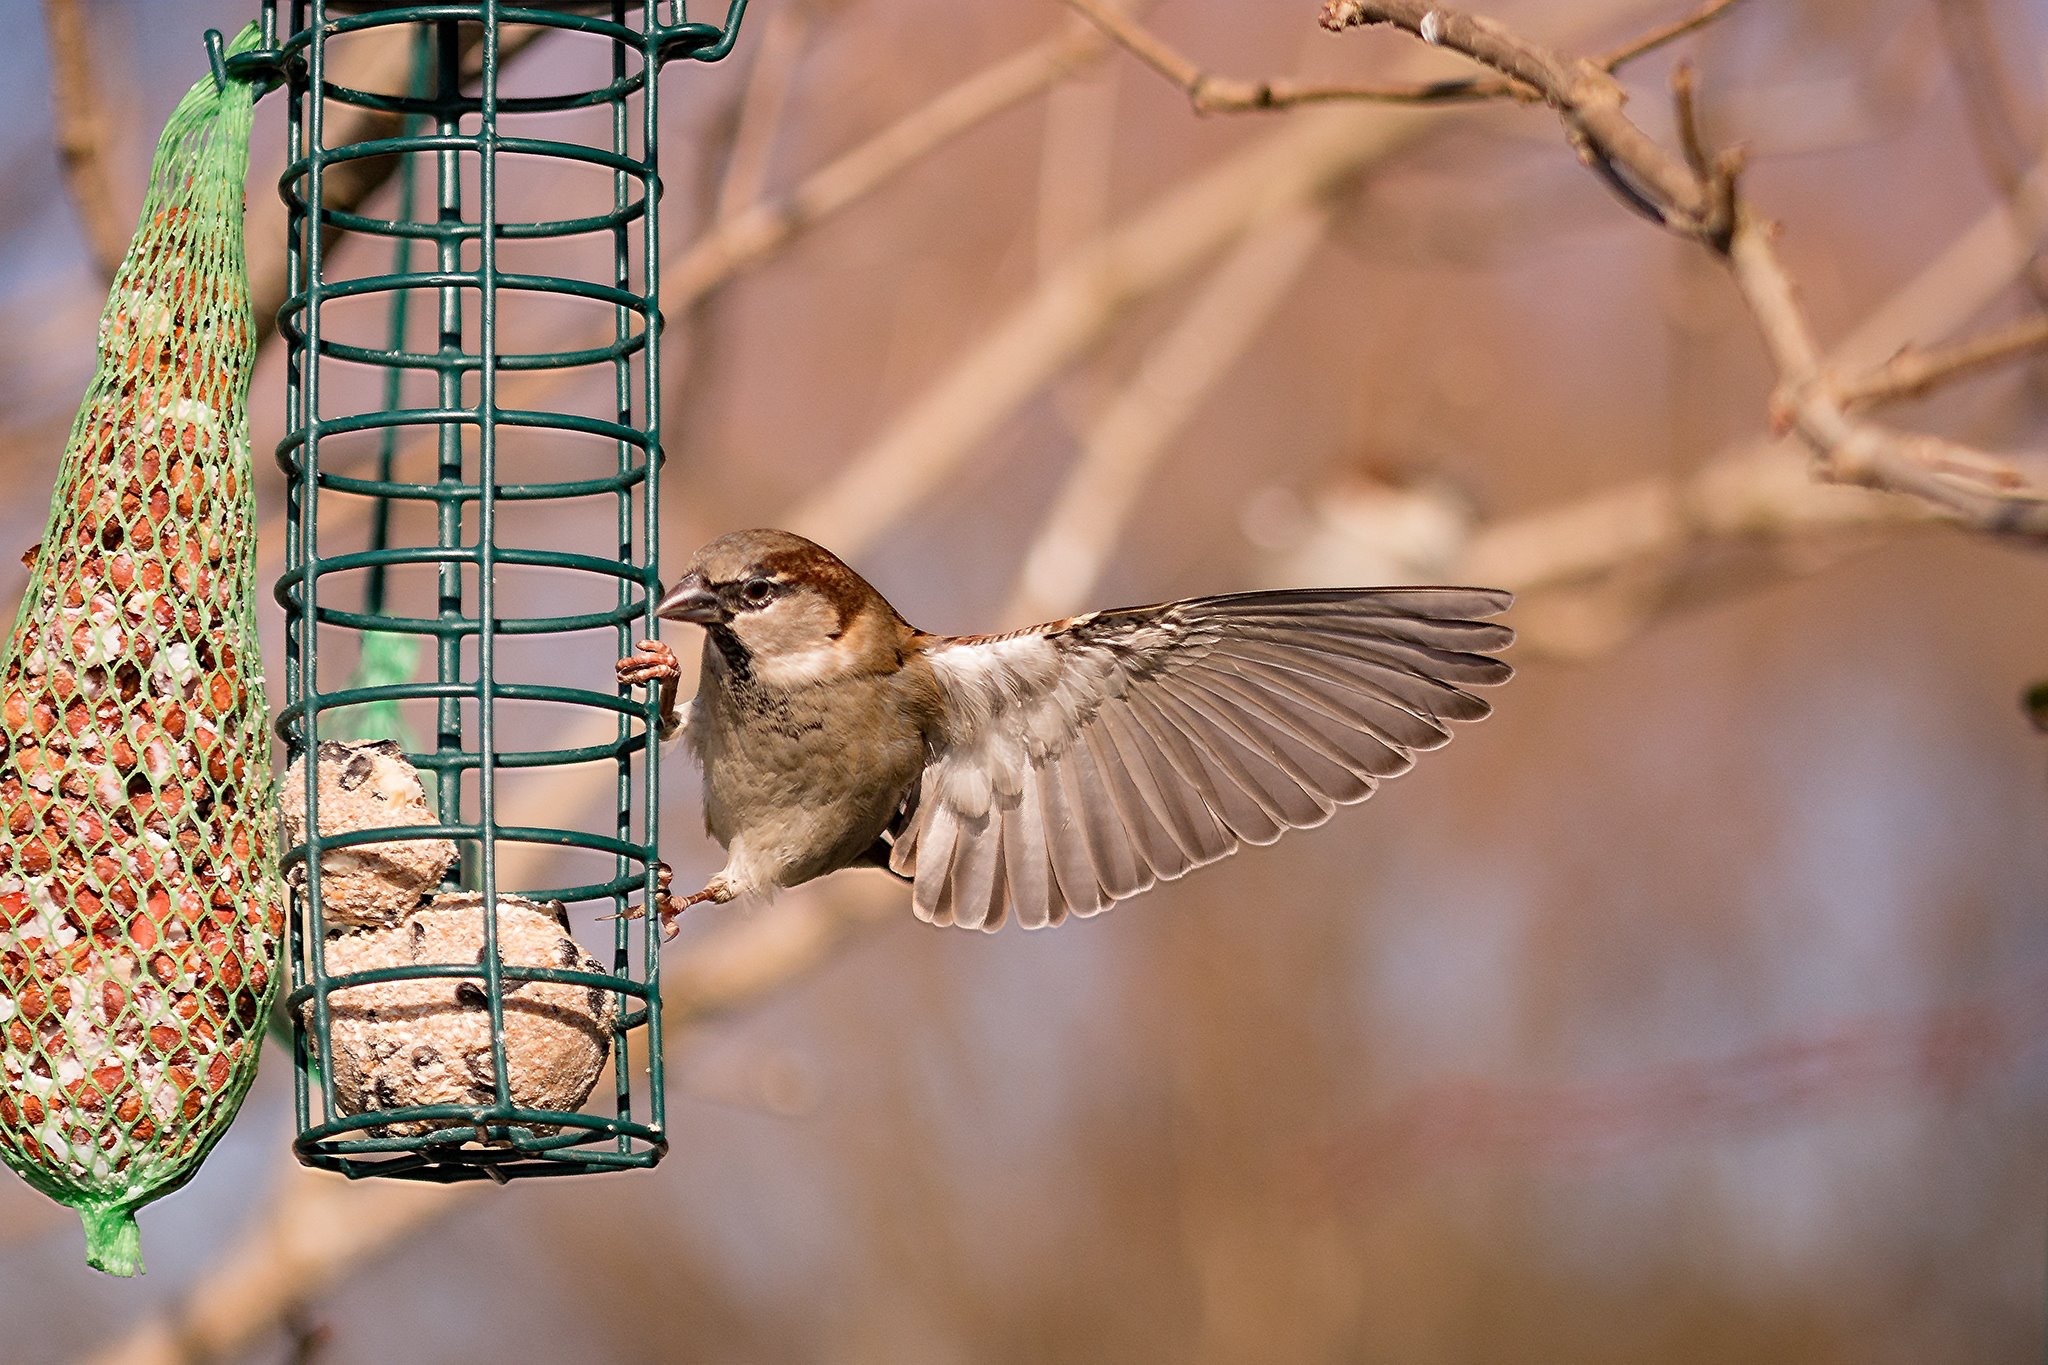
nature, branch, bird, wing, animal, wildlife, spring, garden, close, fauna, plumage, birds, vertebrate, sparrow, finch, foraging, sparrows, sperling, feeding place, perching bird